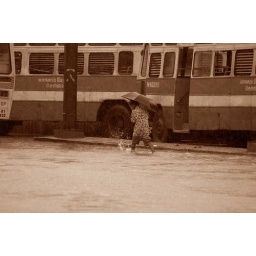
many buses in the city came to a standstill as the key bus depot's were flooded.